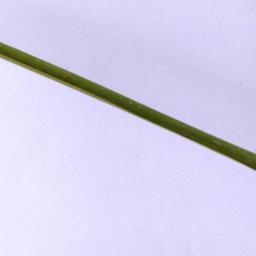
Label: Rice___Leaf_Blast